Knile Davis

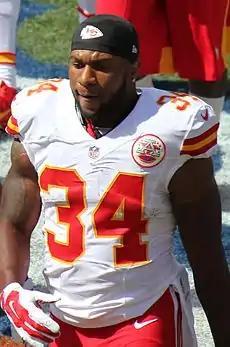
Davis with the Kansas City Chiefs in 2014

Knile Rashaad Davis (born October 5, 1991) is an American former professional football player who was a running back in the National Football League (NFL). He played college football for the Arkansas Razorbacks and was selected by the Kansas City Chiefs in the third round of the 2013 NFL draft. He also had brief stints with the Green Bay Packers, New York Jets, Pittsburgh Steelers, and Chicago Bears.